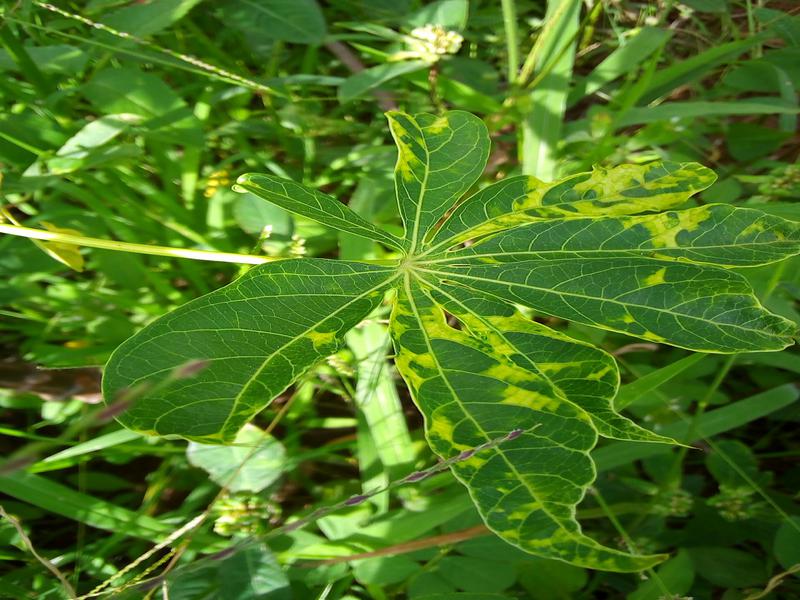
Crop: cassava
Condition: mosaic_disease